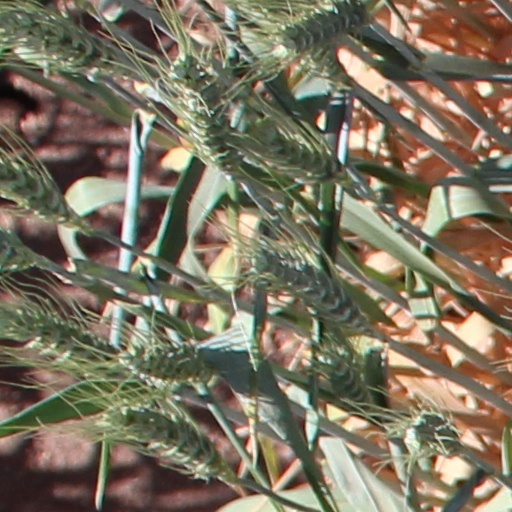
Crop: wheat